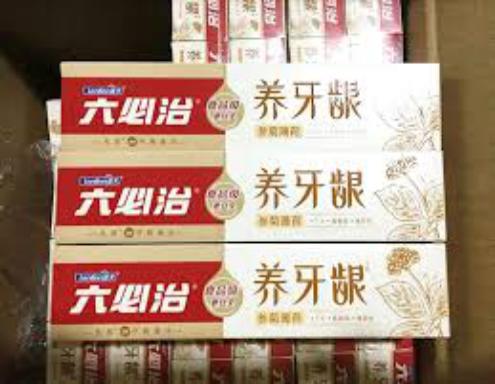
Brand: lantianliubizhi
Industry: Necessities